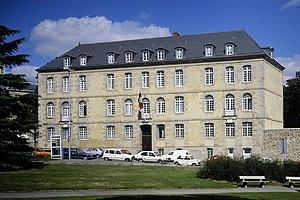
Façade de l'hôtel Bon Pasteur - 1986 - Rennes Après acquisition par le Conseil Régional
La caserne du Bon Pasteur, aussi nommée hôtel Bon Pasteur, est un bâtiment situé 5 rue Martenot à Rennes, face au square de La Motte.